Red-eared slider

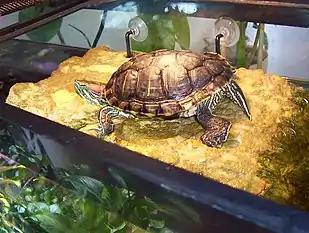
Red-eared slider basking on a floating platform under a sunlamp

The red-eared slider gets its name from the small, red stripe around its ears, or where its ears would be, and from its ability to slide quickly off rocks and logs into the water. This species was previously known as Troost's turtle in honor of an American herpetologist Gerard Troost. "Trachemys scripta troostii" is now the scientific name for another subspecies, the Cumberland slider.